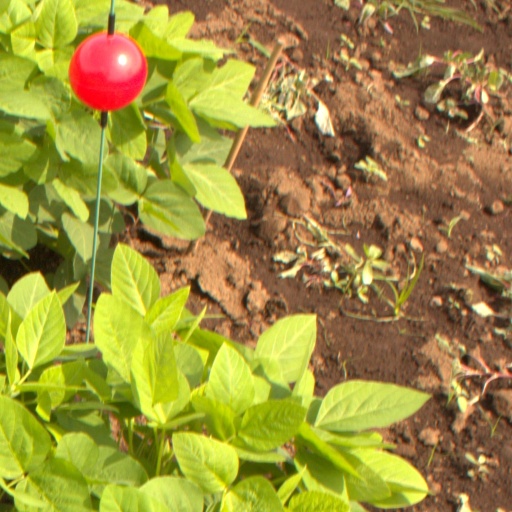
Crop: soybean